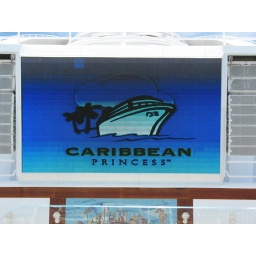
Big screen and surprisingly, in the brightest sunshine, it was clear as can be.